American Civil War Corps Badges

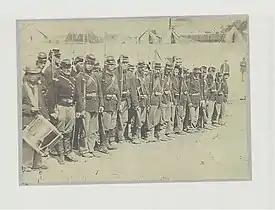
Co C 110th Pennsylvania Infantry after the Battle of Fredericksburg Va. An excellent photograph showing the Union Army white Diamond shaped III Corps Badges on the forage caps

Corps badges in the American Civil War were originally worn by soldiers of the Union Army on the top of their army forage cap (kepi), left side of the hat, or over their left breast. The idea is attributed to Maj. Gen. Philip Kearny, who ordered the men in his division to sew a two-inch square of red cloth on their hats to avoid confusion on the battlefield. This idea was adopted by Maj. Gen. Joseph Hooker after he assumed command of the Army of the Potomac, so any soldier could be identified at a distance.